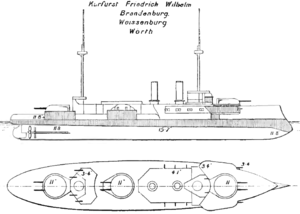
La classe Brandenburg est une série de cuirassés de type pré-dreadnought construits pour la Marine impériale allemande. Élaborée et mise en place dans les années 1890, elle est la première classe de cuirassés de la marine allemande.